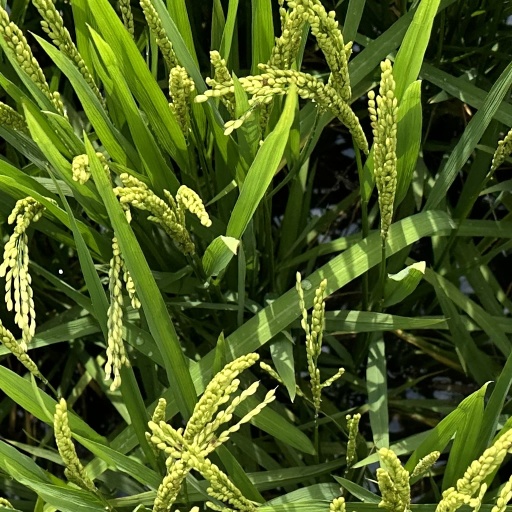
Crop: rice